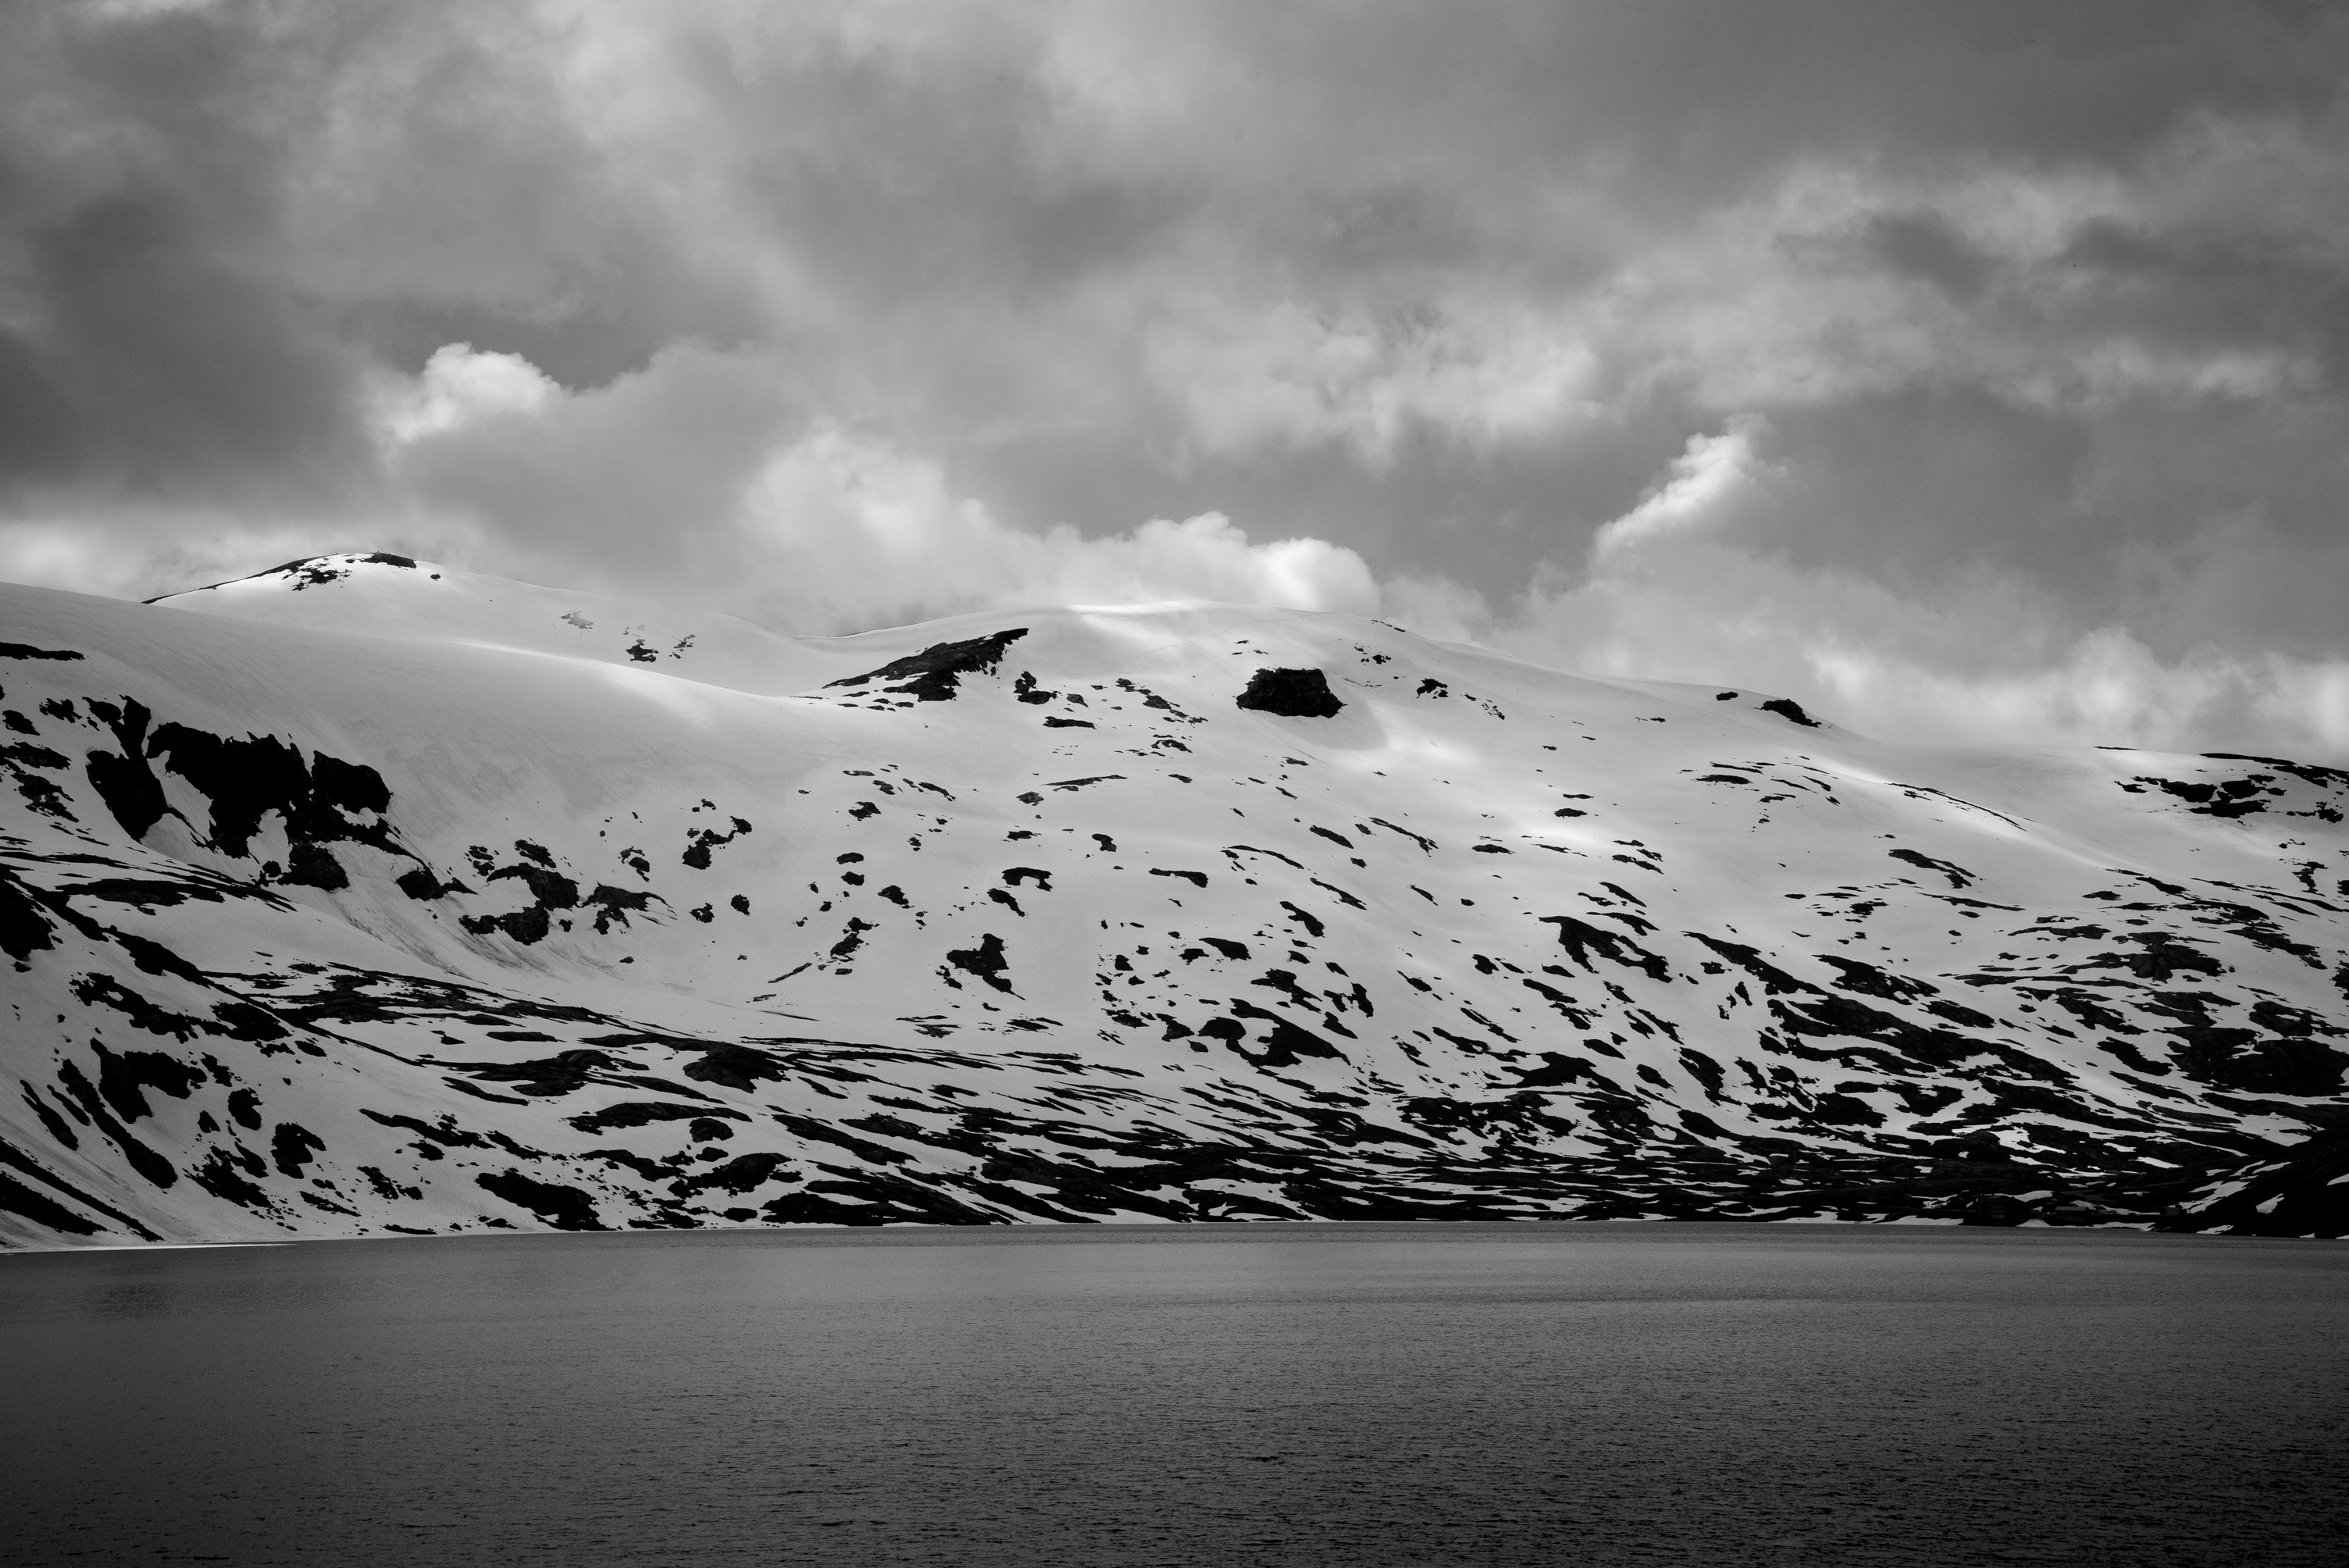
landscape, nature, mountain, snow, winter, cloud, black and white, sky, white, lake, mountain range, reflection, weather, darkness, monochrome, clouds, loch, norway, landform, meteorological phenomenon, monochrome photography, geographical feature, atmospheric phenomenon, mountainous landforms